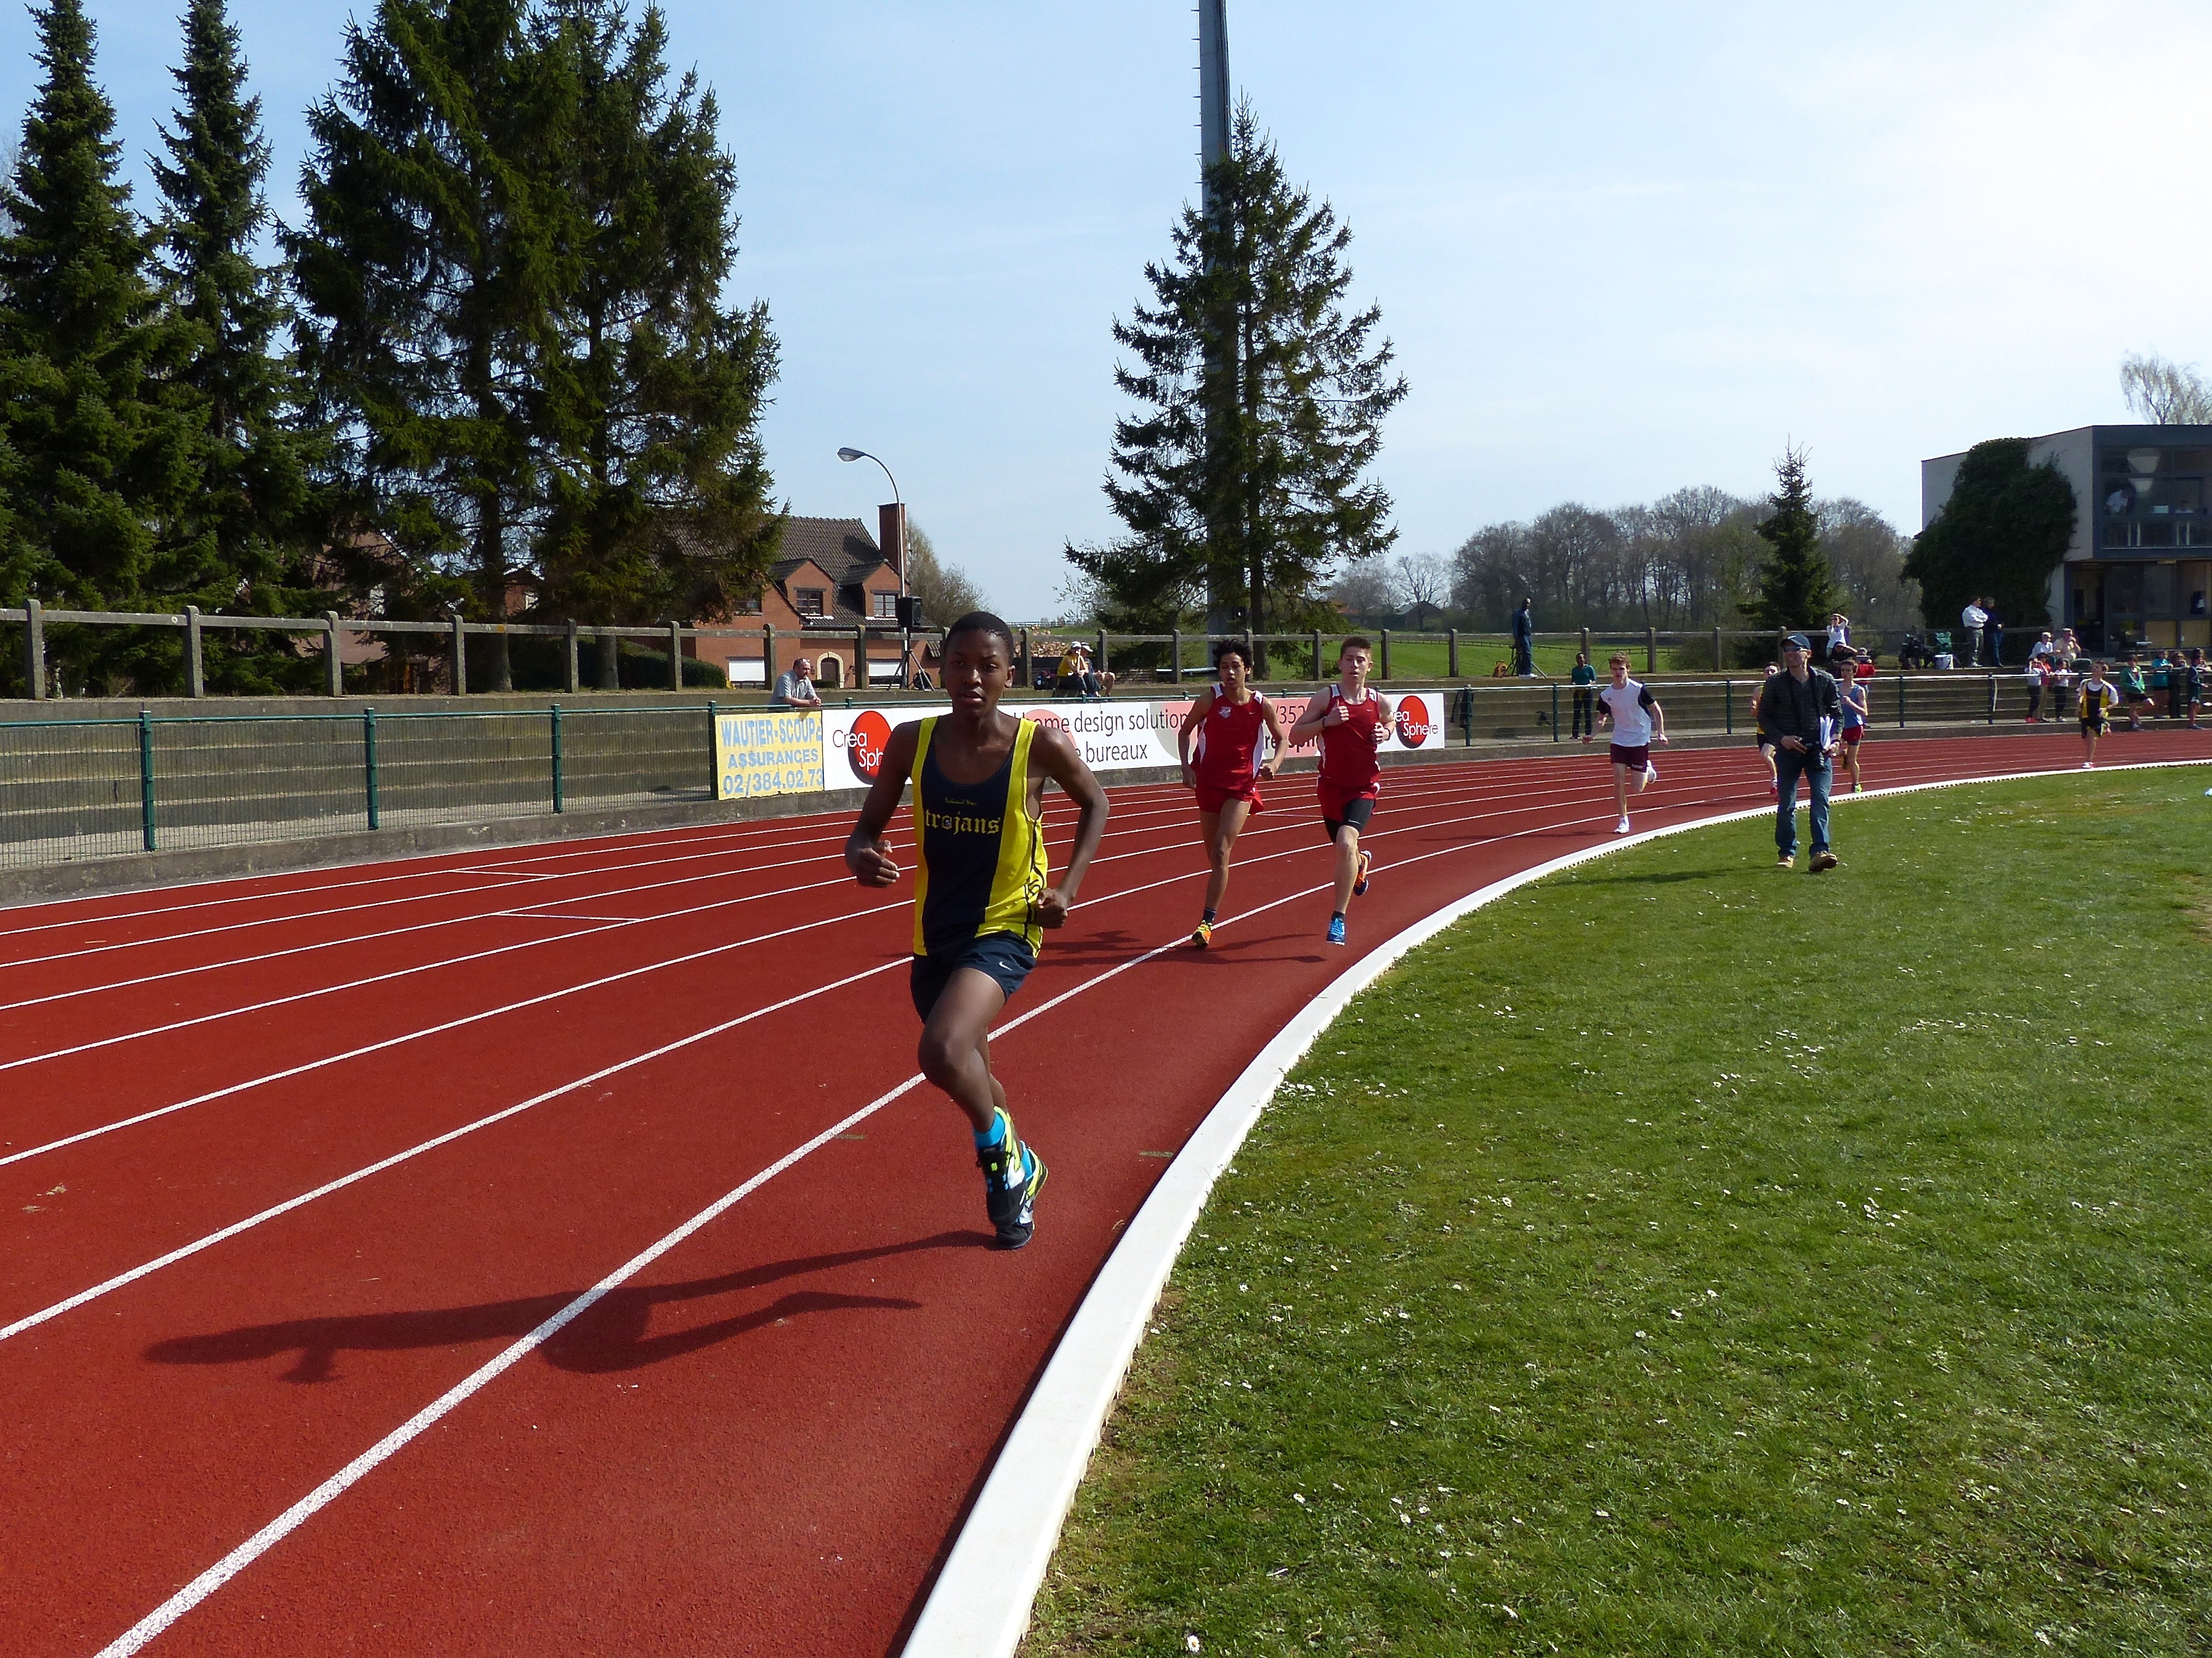
girl, track, sport, boy, running, run, runner, stadium, belgium, race, competition, team, sports, highschool, athletics, meet, waterloo, sprint, trackfield, trackandfield, physical exercise, human action, track and field athletics